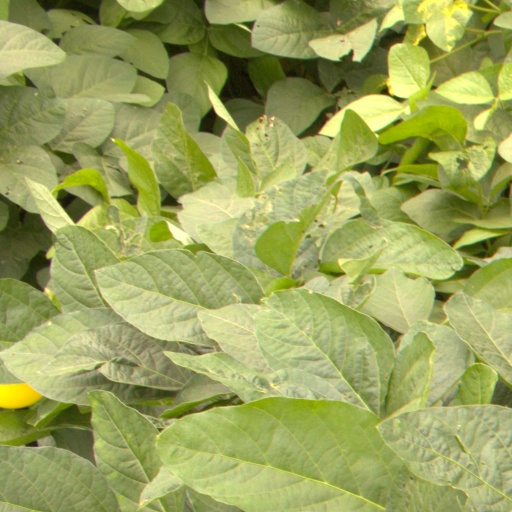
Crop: soybean